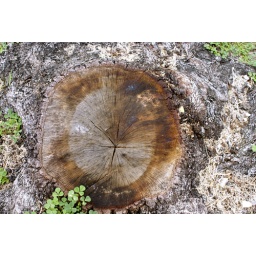
There are hundreds of fresh-cut tree stumps all over Galveston. The salt water from Ike killed nearly all of them.